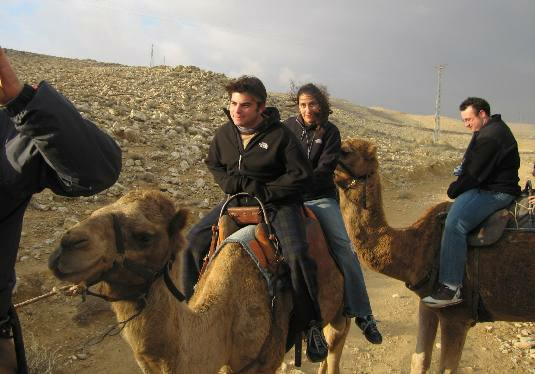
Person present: Yes